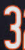
Number: 3